George Marsh (Australian footballer)

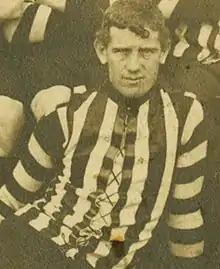
Marsh in 1905

Mungo George Marsh (31 December 1884 – 9 October 1940) was an Australian rules footballer who played with Collingwood in the Victorian Football League (VFL).